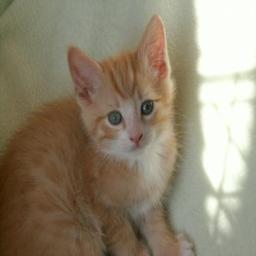
Animal: cats